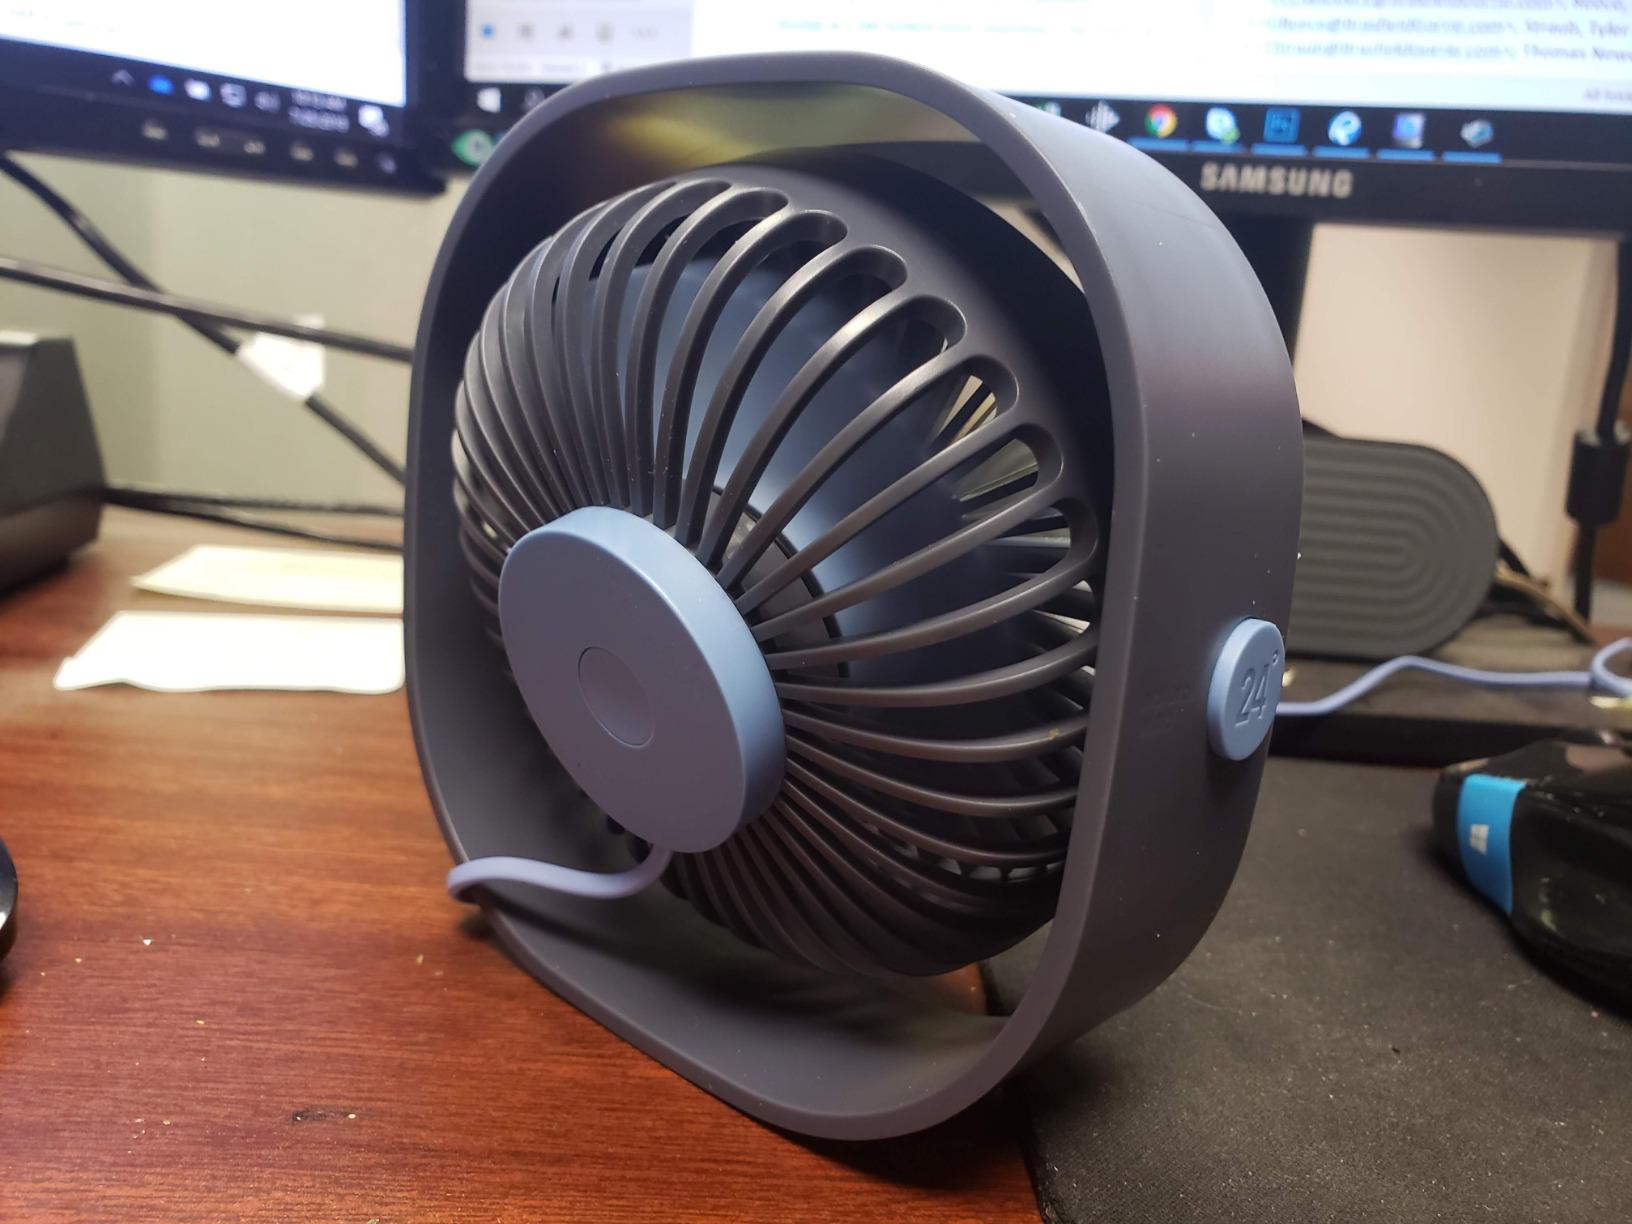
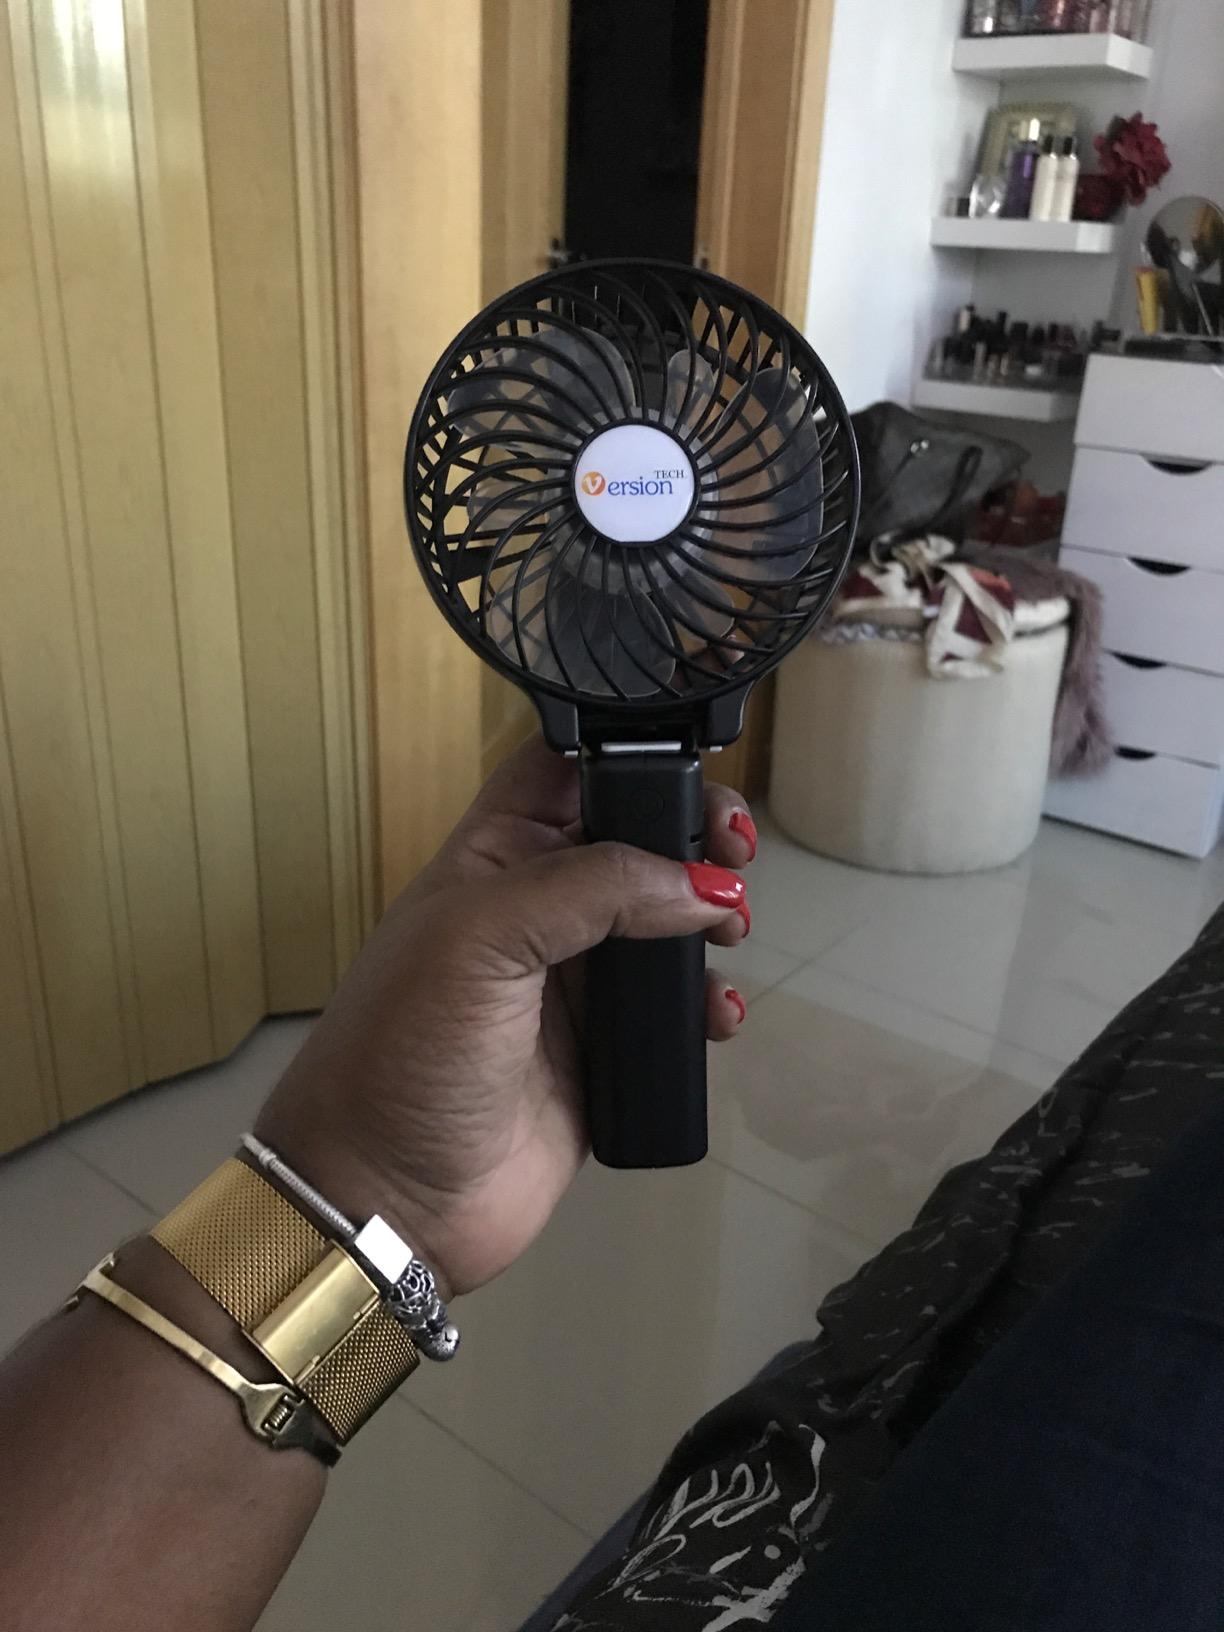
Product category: fan
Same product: no